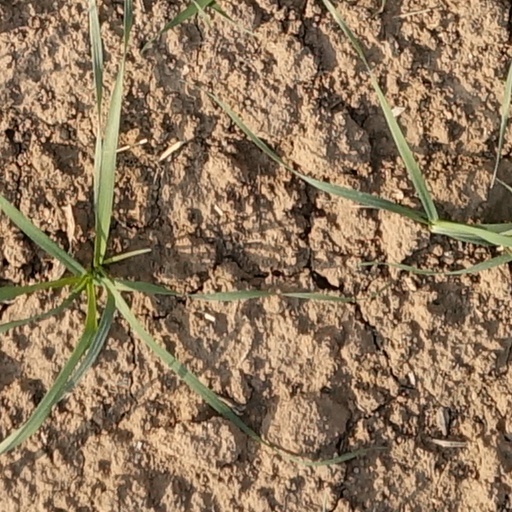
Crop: wheat